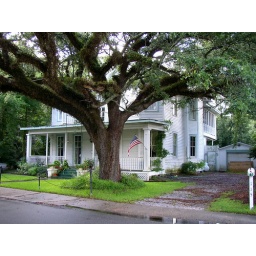
Another house across the street from Larry's in Bay St. Louis- before Katrina.